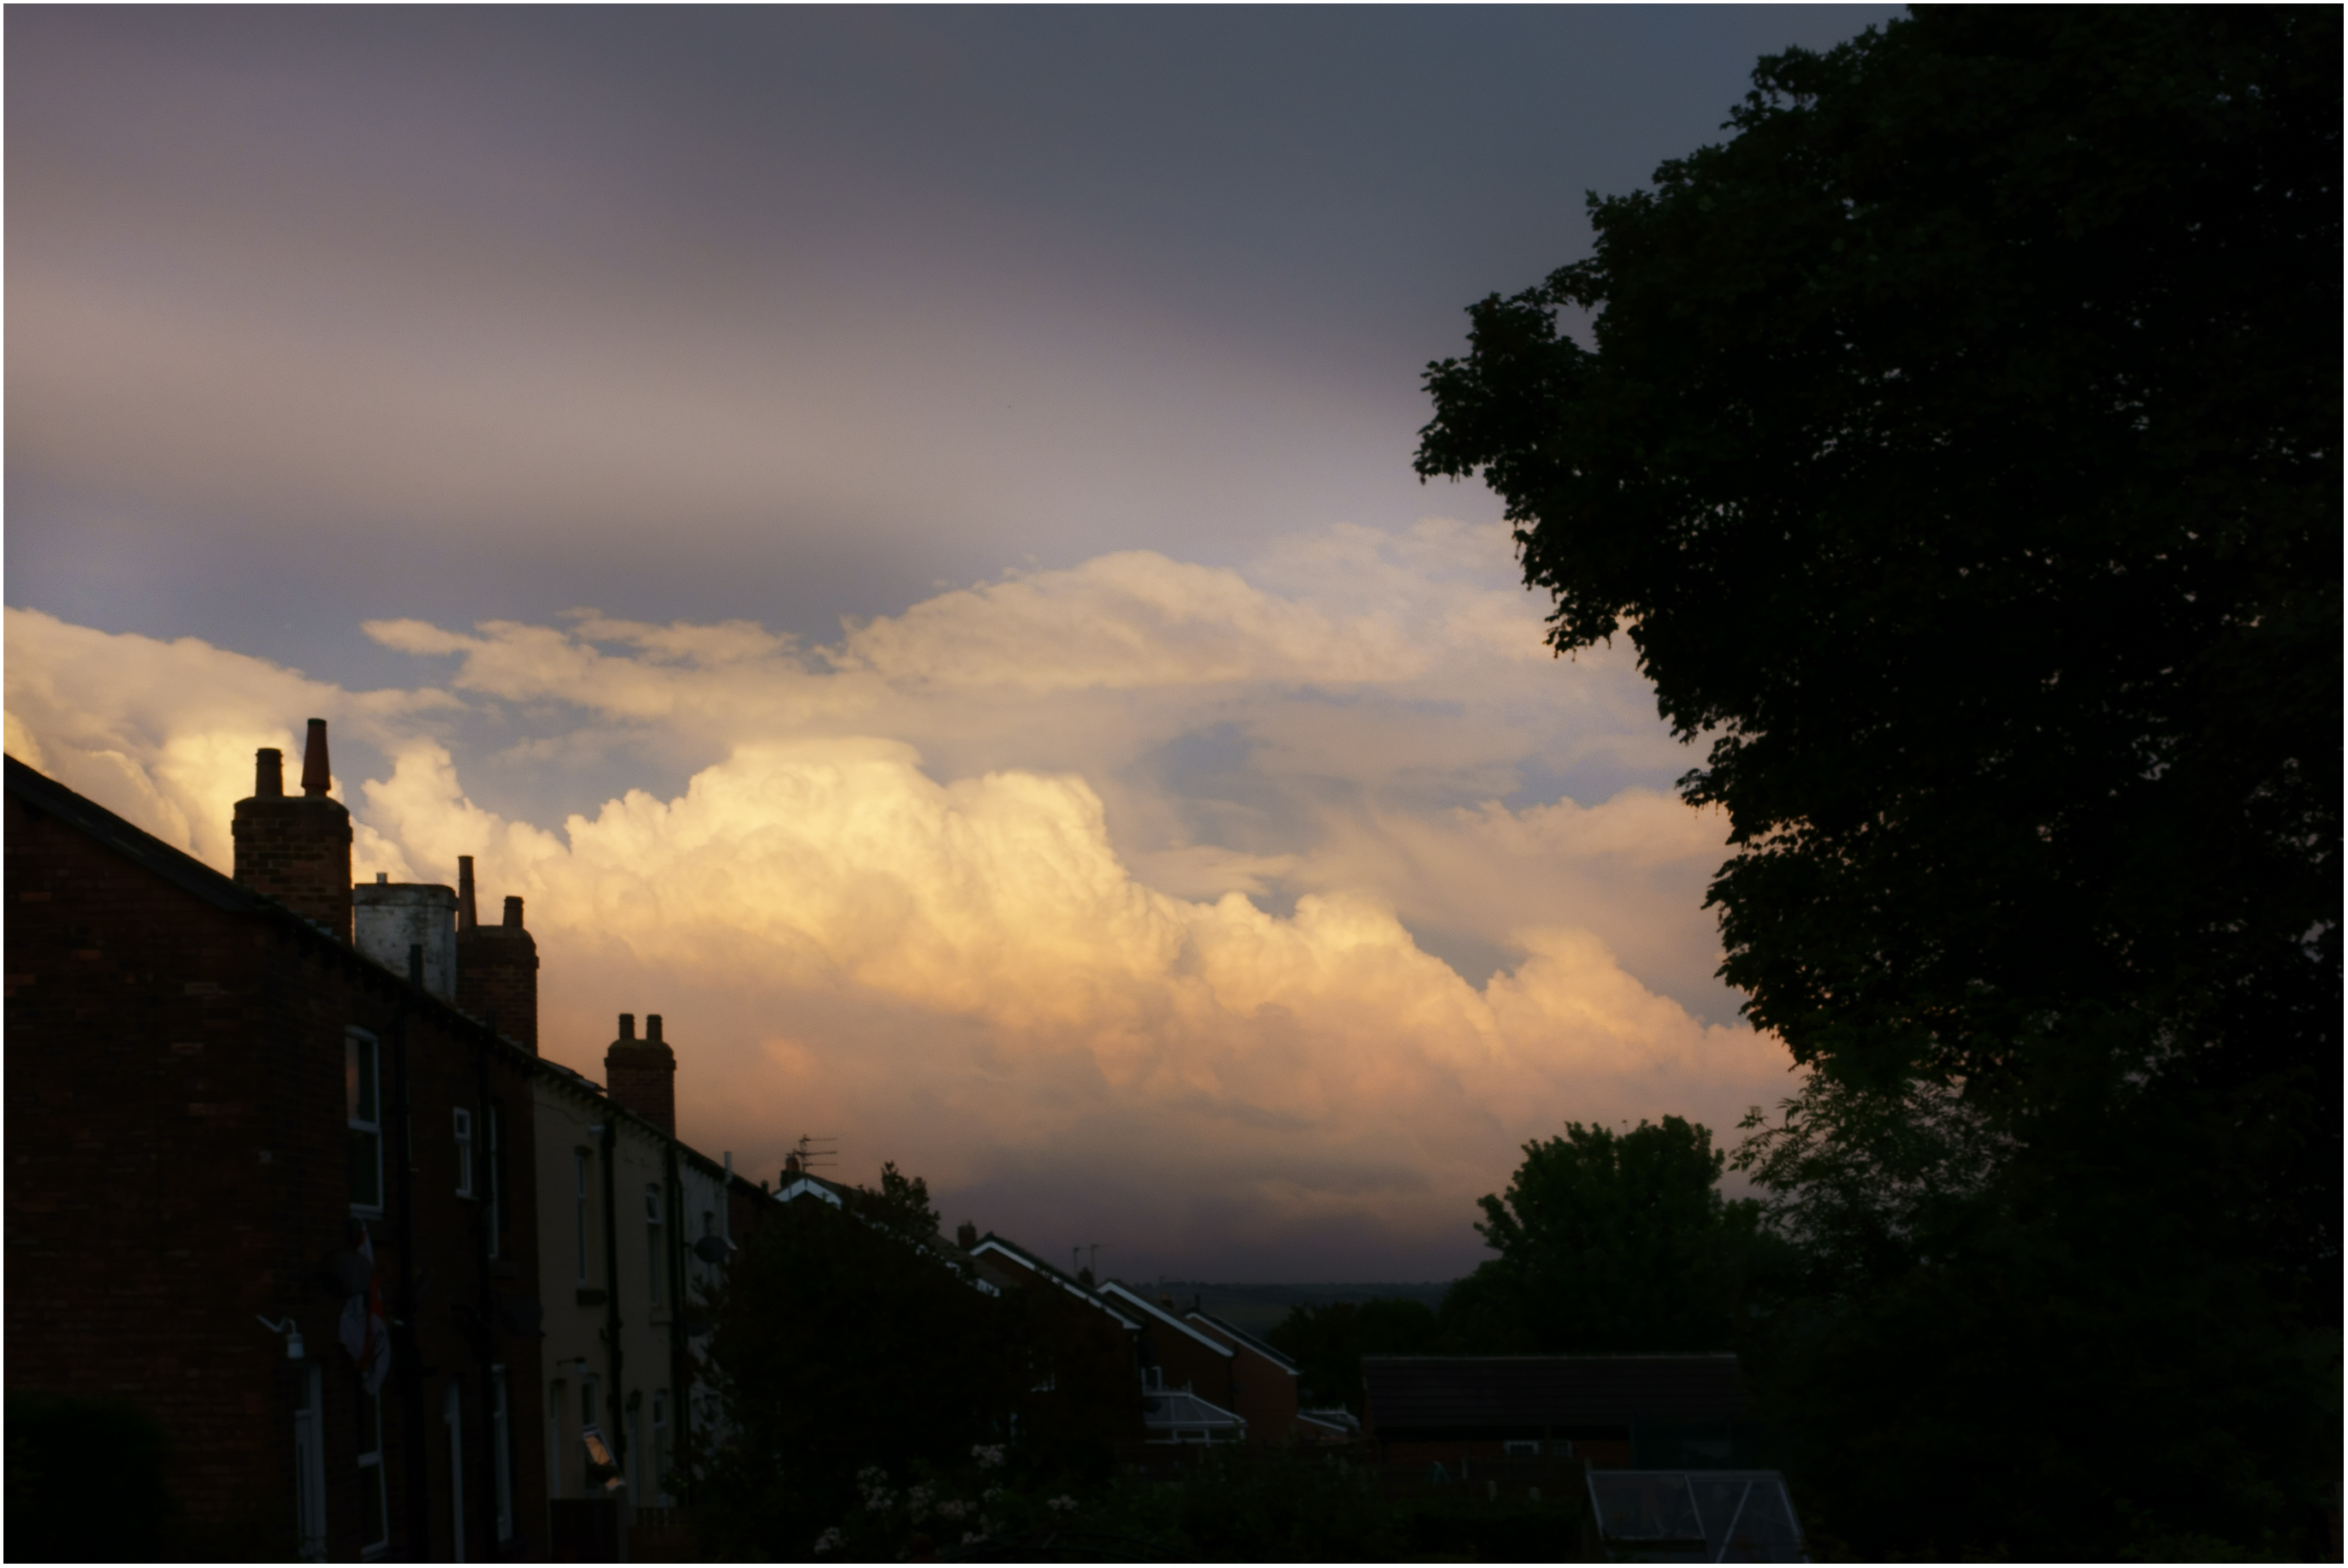
landscape, tree, cloud, sky, sunset, warm, sunlight, morning, dawn, city, atmosphere, summer, dusk, evening, rural, orange, weather, darkness, clouds, buildings, seasons, summertime, sony, compact, wakefiled, sunsset, meteorological phenomenon